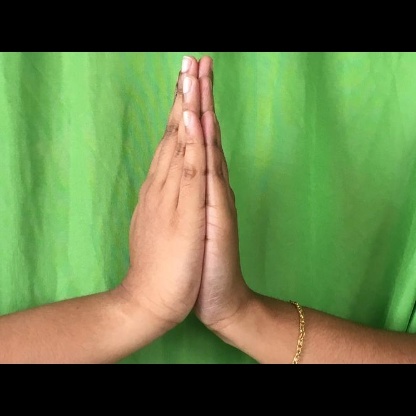
Mudra: Anjali